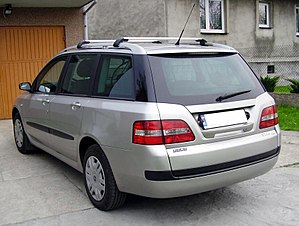
Fiat Stilo / Historie
Fiat Stilo var en lille mellemklassebil fra Fiat, bygget mellem efteråret 2001 og midten af 2008. Modellen afløste både den tredørs Fiat Bravo og den femdørs Fiat Brava.